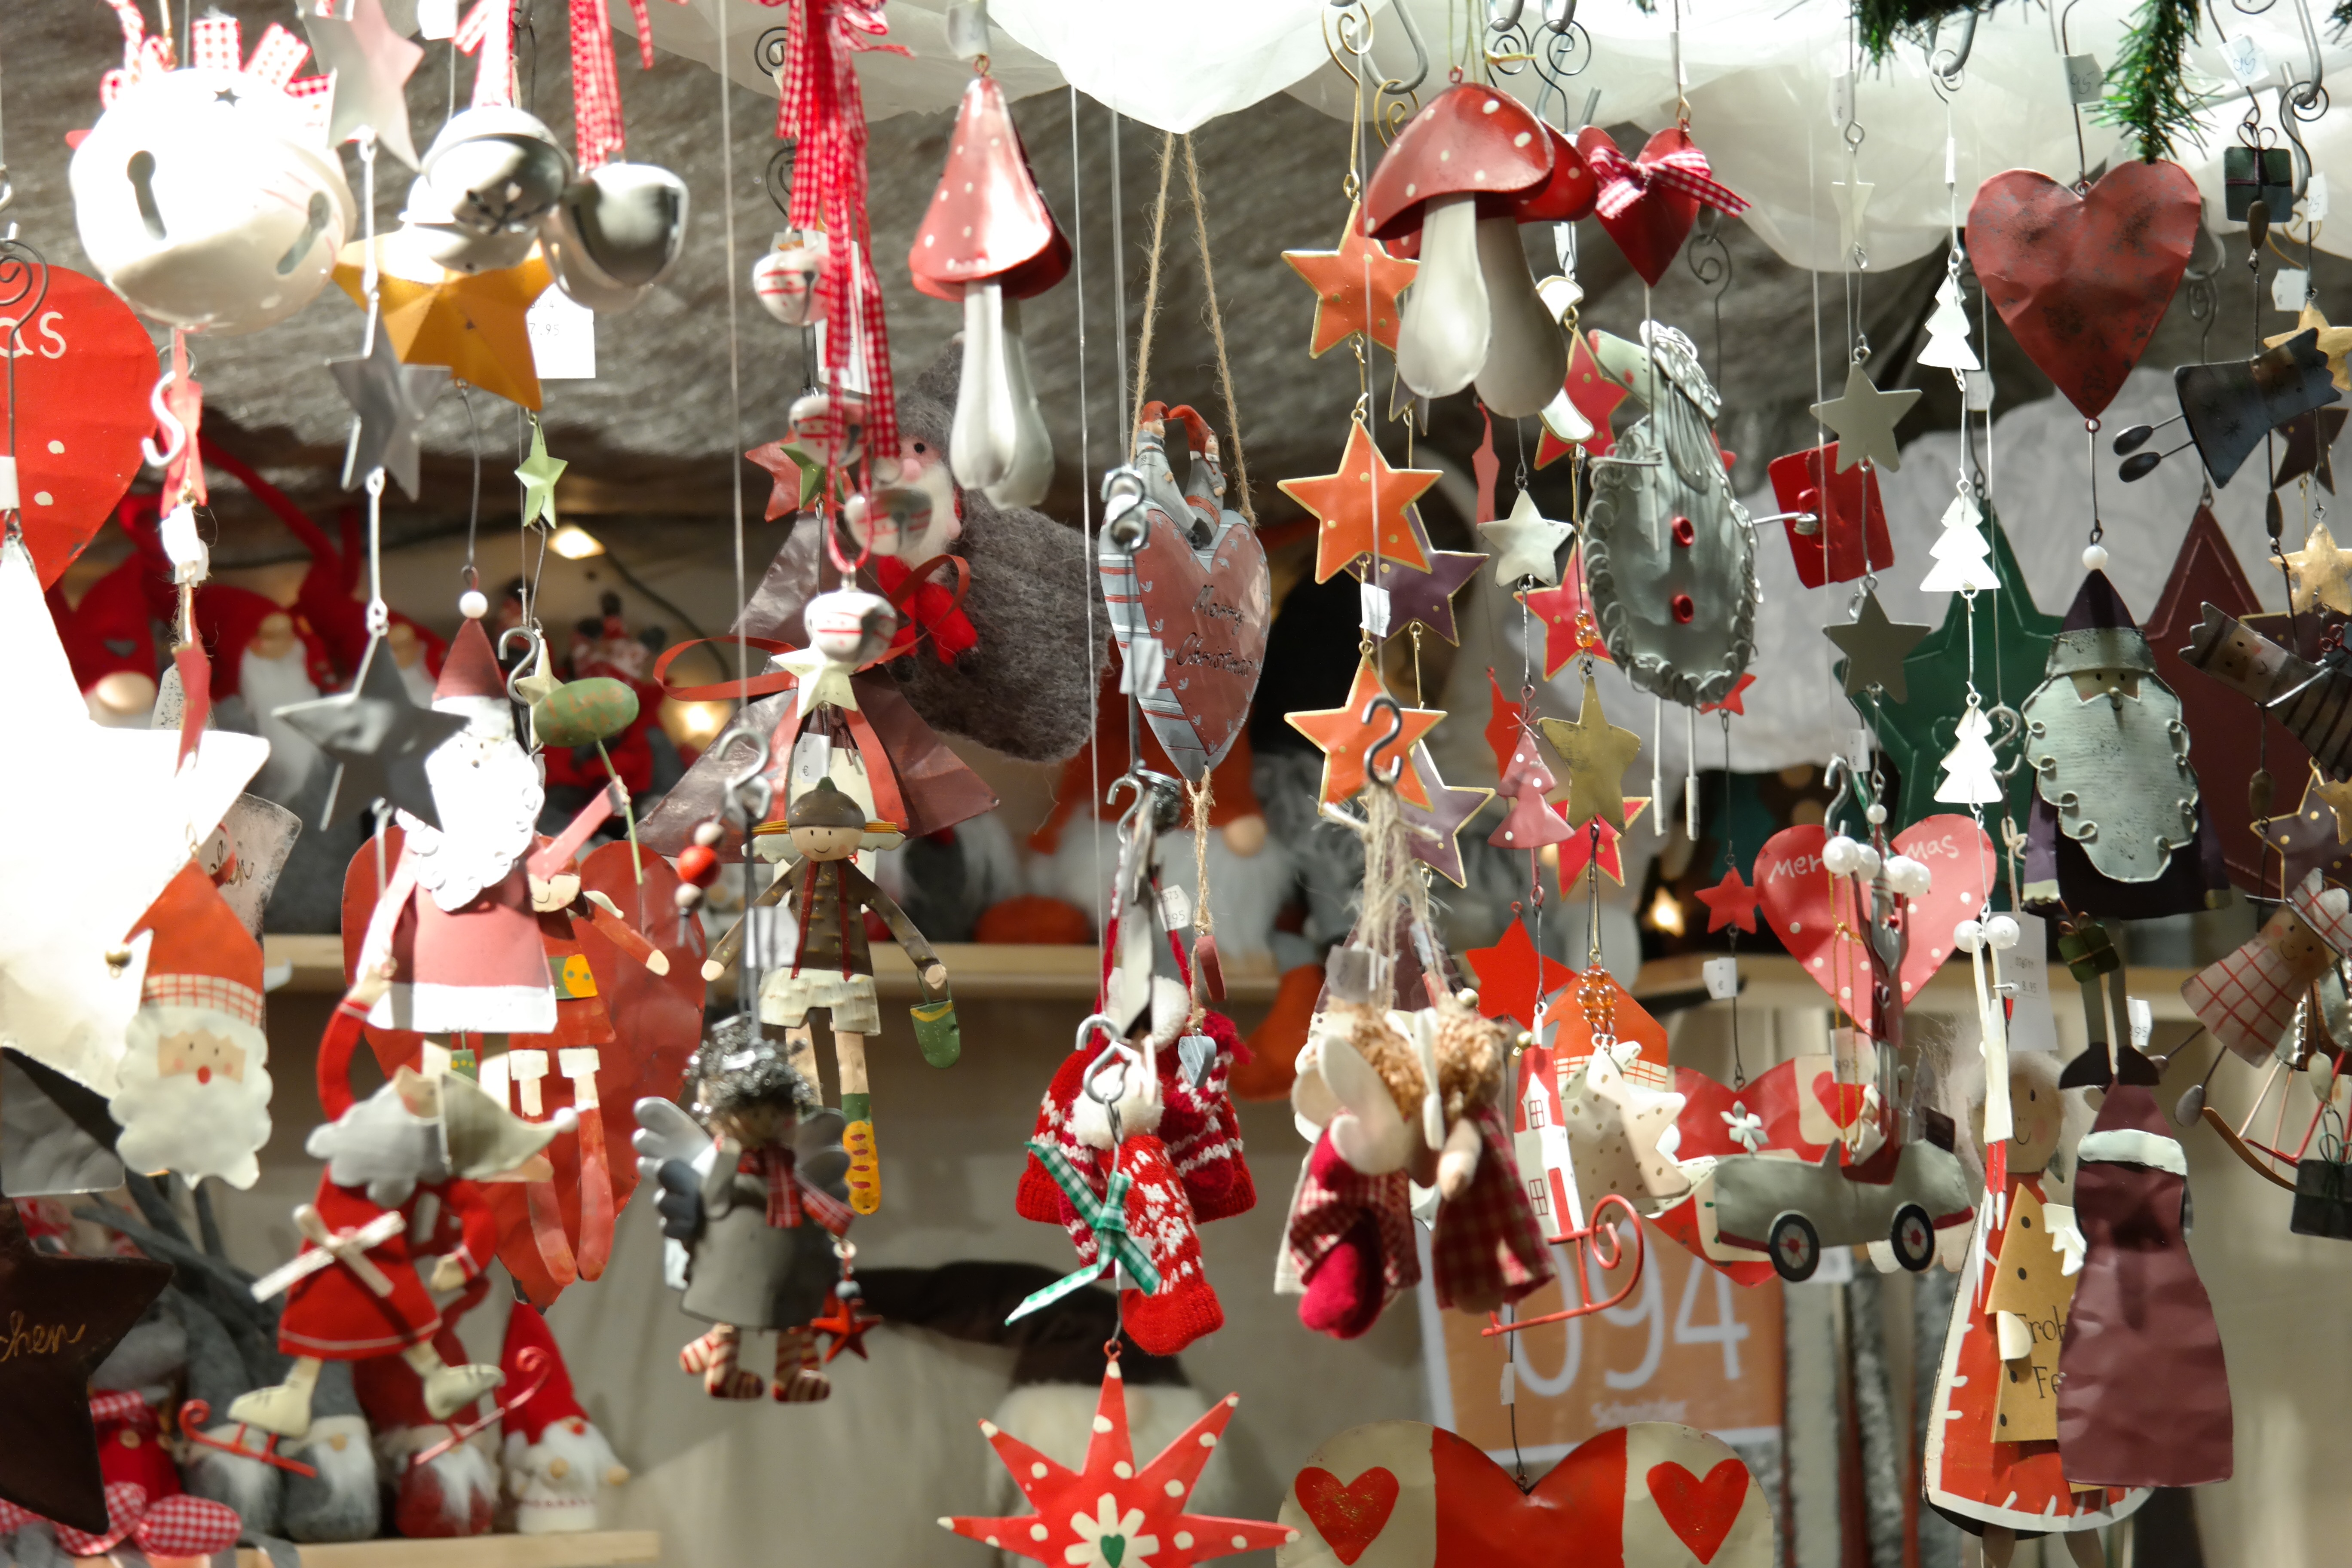
christmas, stand, stall, christmas market, figures, marching, christmas stand, sales stand, christmas figurines, weihnachtsdekration